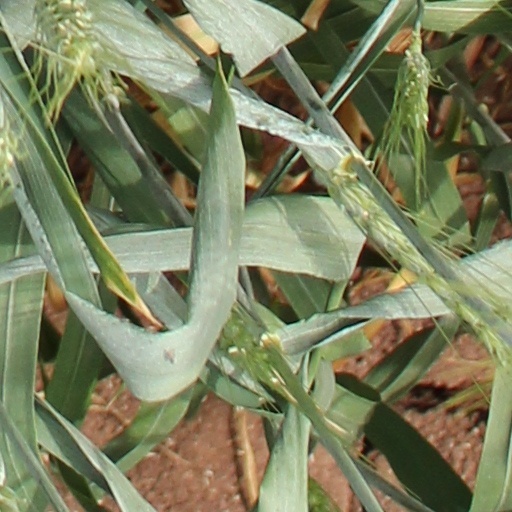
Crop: wheat